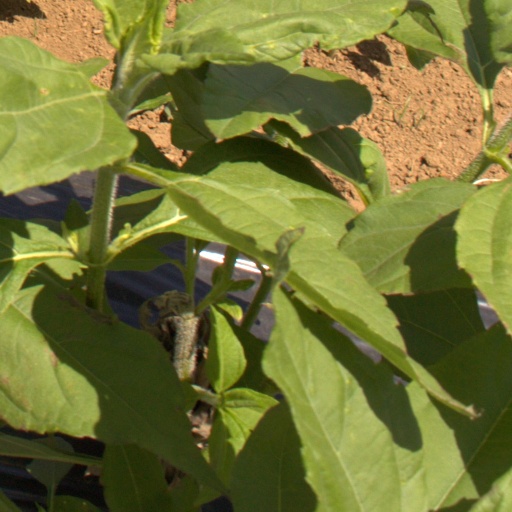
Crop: Jerusalem artichoke